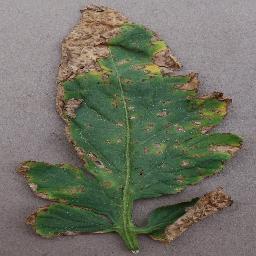
Label: Tomato___Bacterial_spot